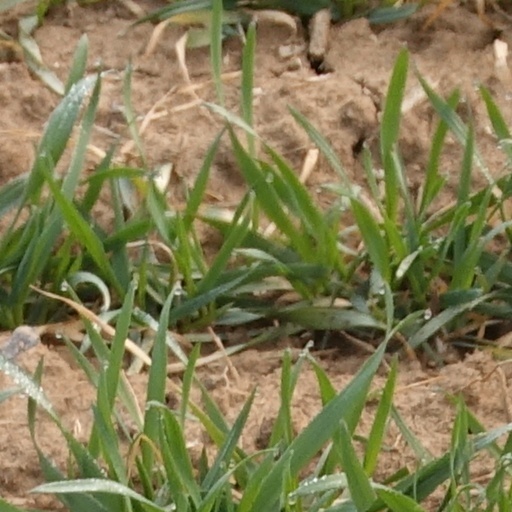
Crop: wheat